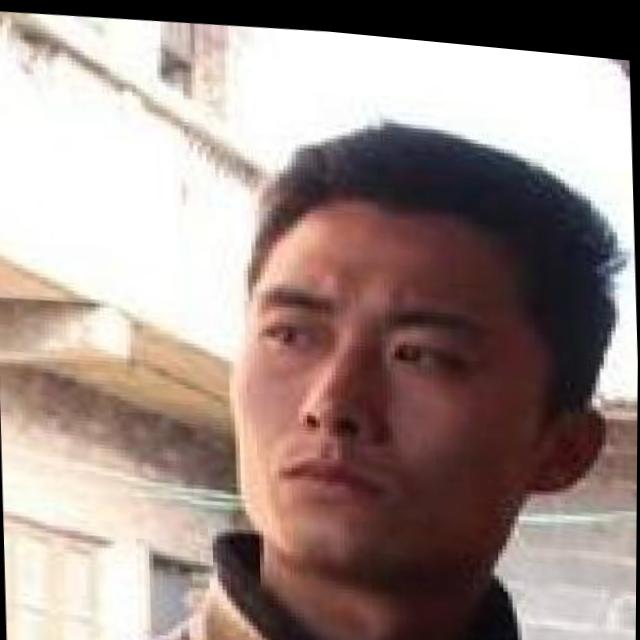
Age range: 21-44